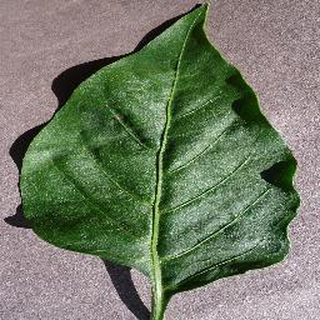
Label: healthy_bell_pepper